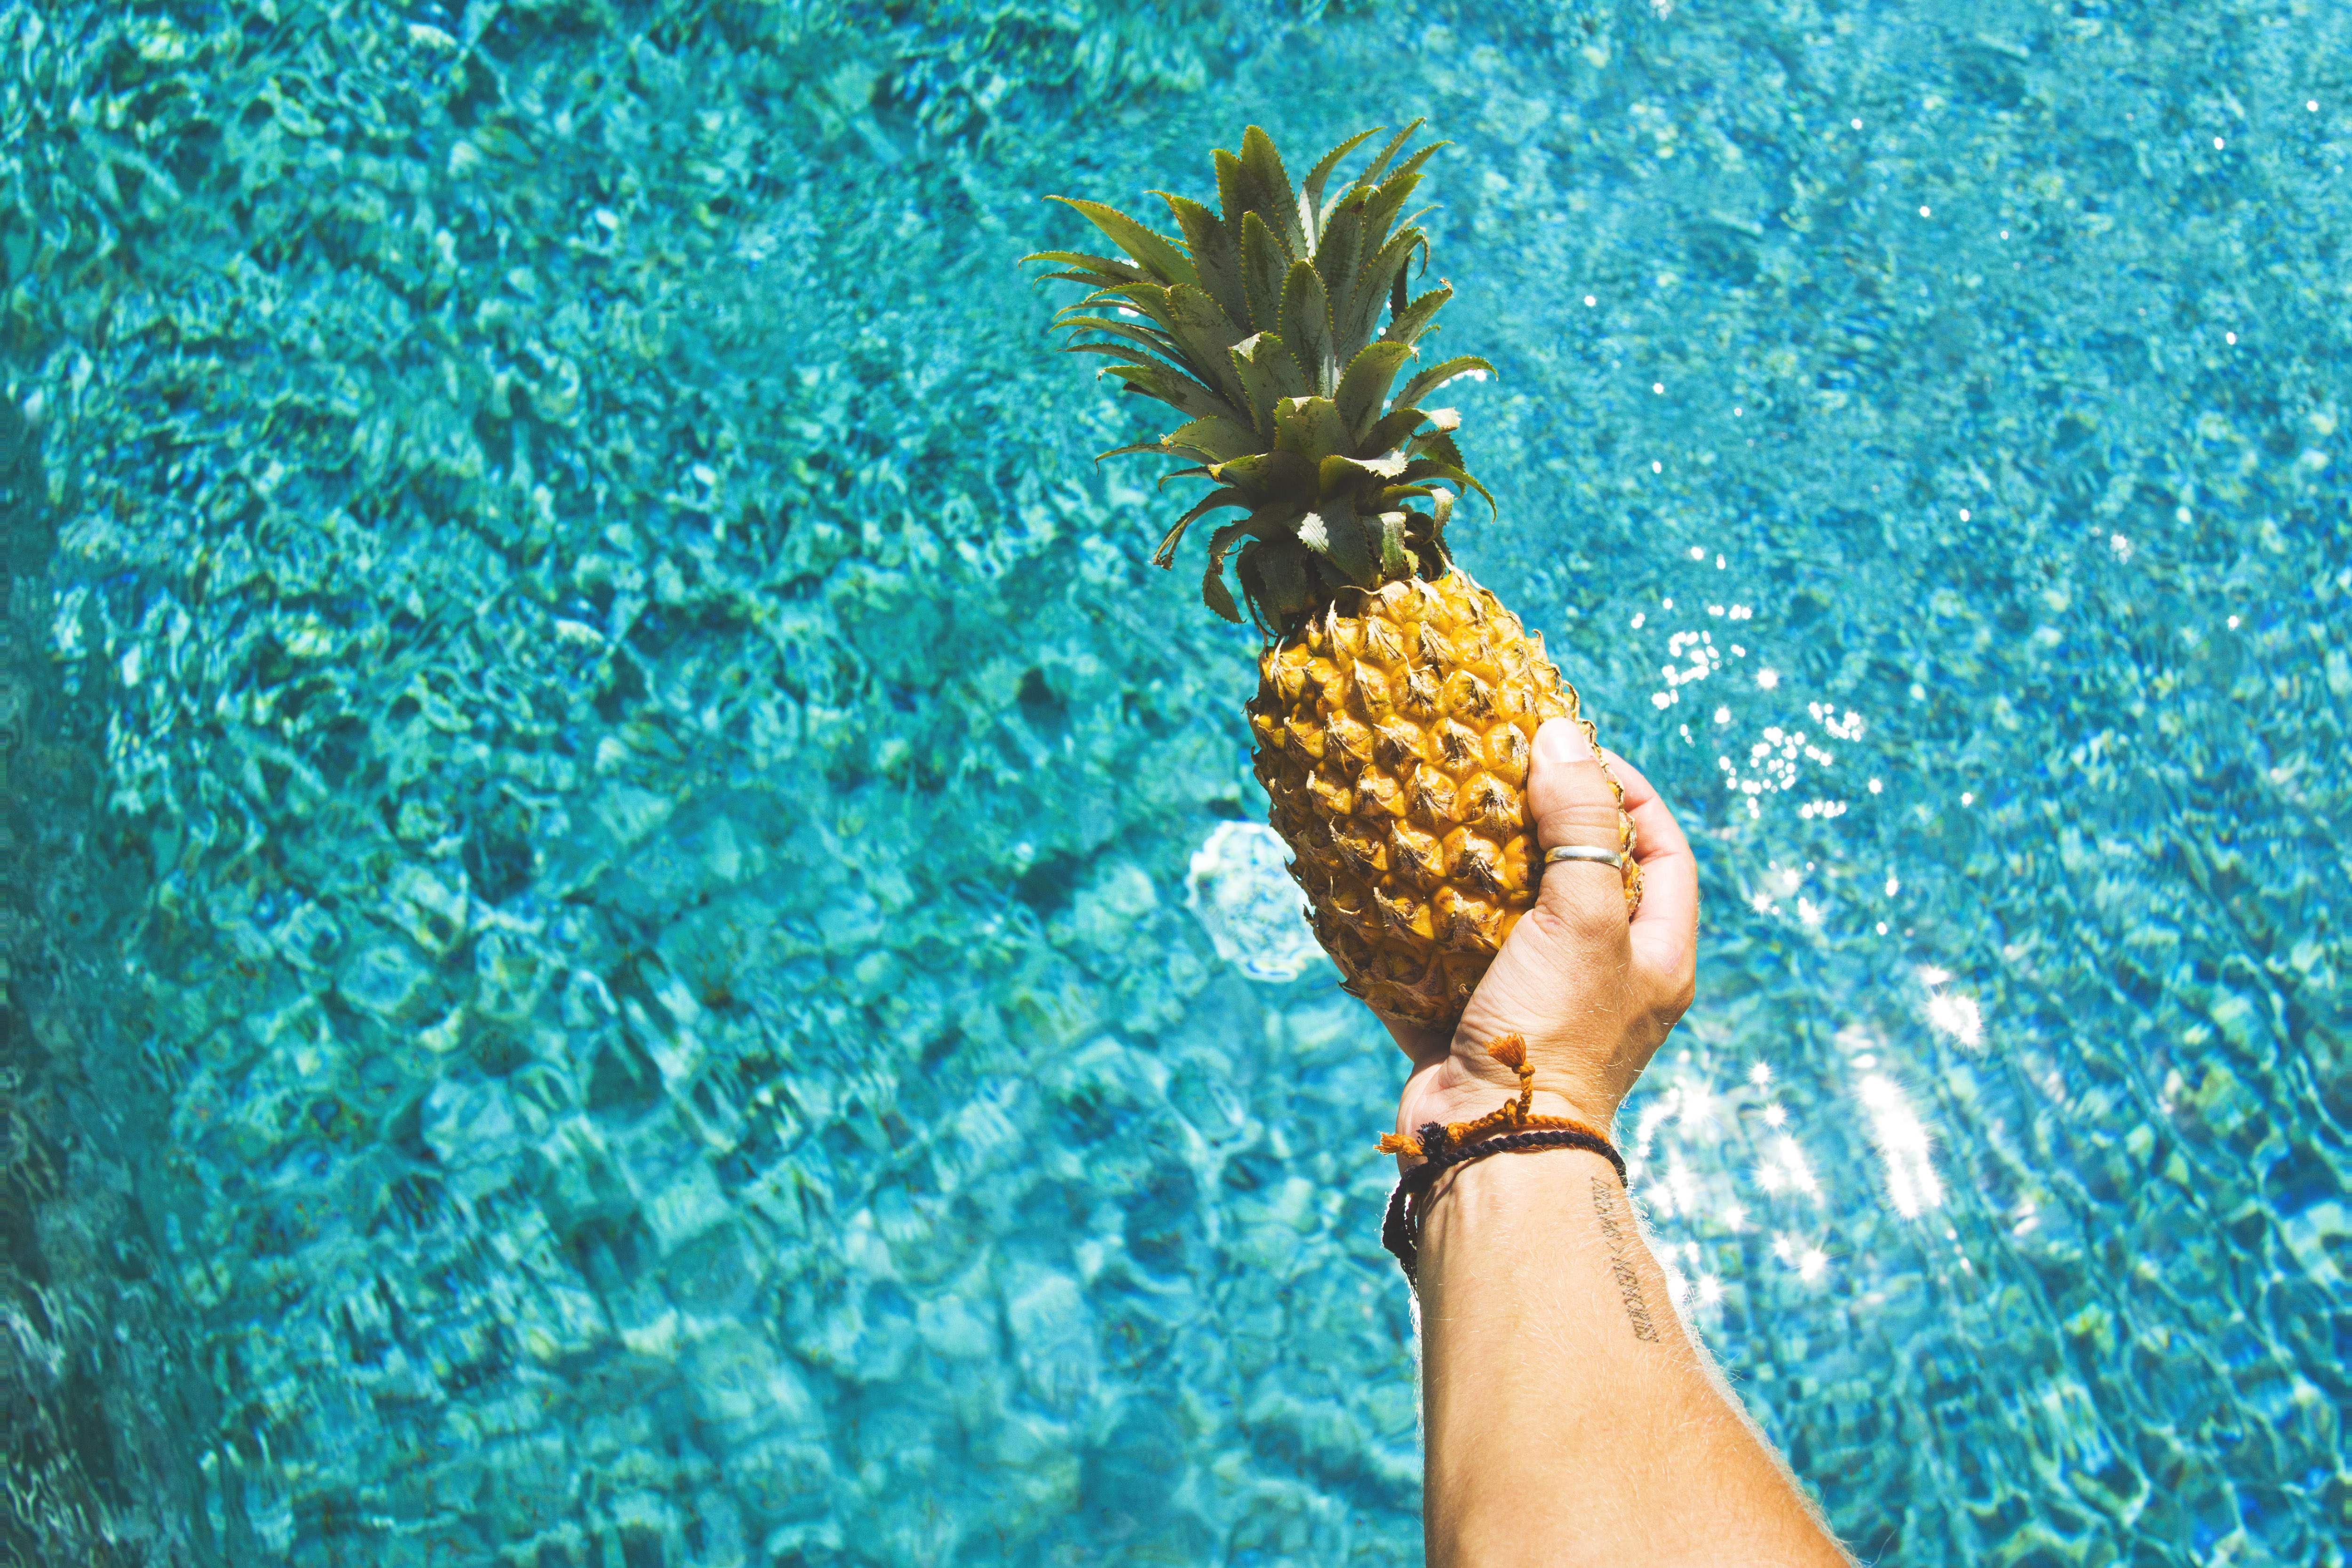
pineapple, ananas, fruit, plant, hand, bromeliaceae